Atwater-Stone House

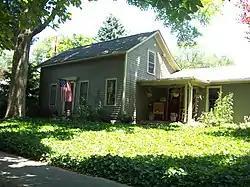
Atwater-Stone House, July 2012

The Atwater-Stone House is a historic house located at 29 Water Street in Westfield, Chautauqua County, New York.